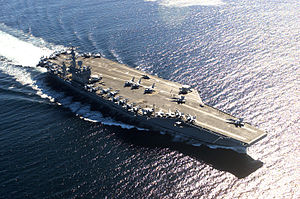
2021 / Billeder
2021 begynder på en fredag. Påsken falder dette år den 4. april.